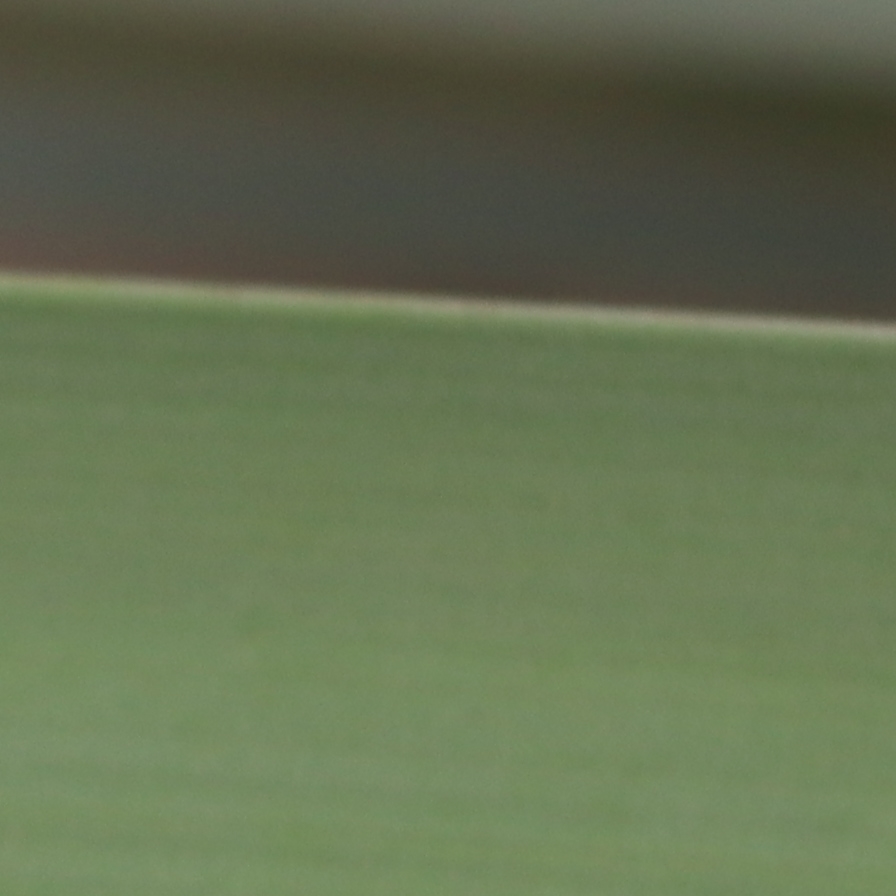
Label: Healthy